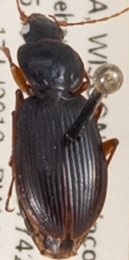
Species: Synuchus impunctatus
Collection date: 2018-07-17
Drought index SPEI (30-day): -0.654
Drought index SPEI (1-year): -0.272
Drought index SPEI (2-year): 1.45